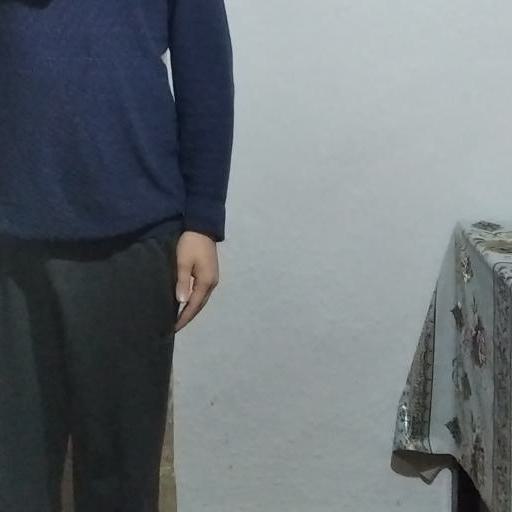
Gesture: no_gesture